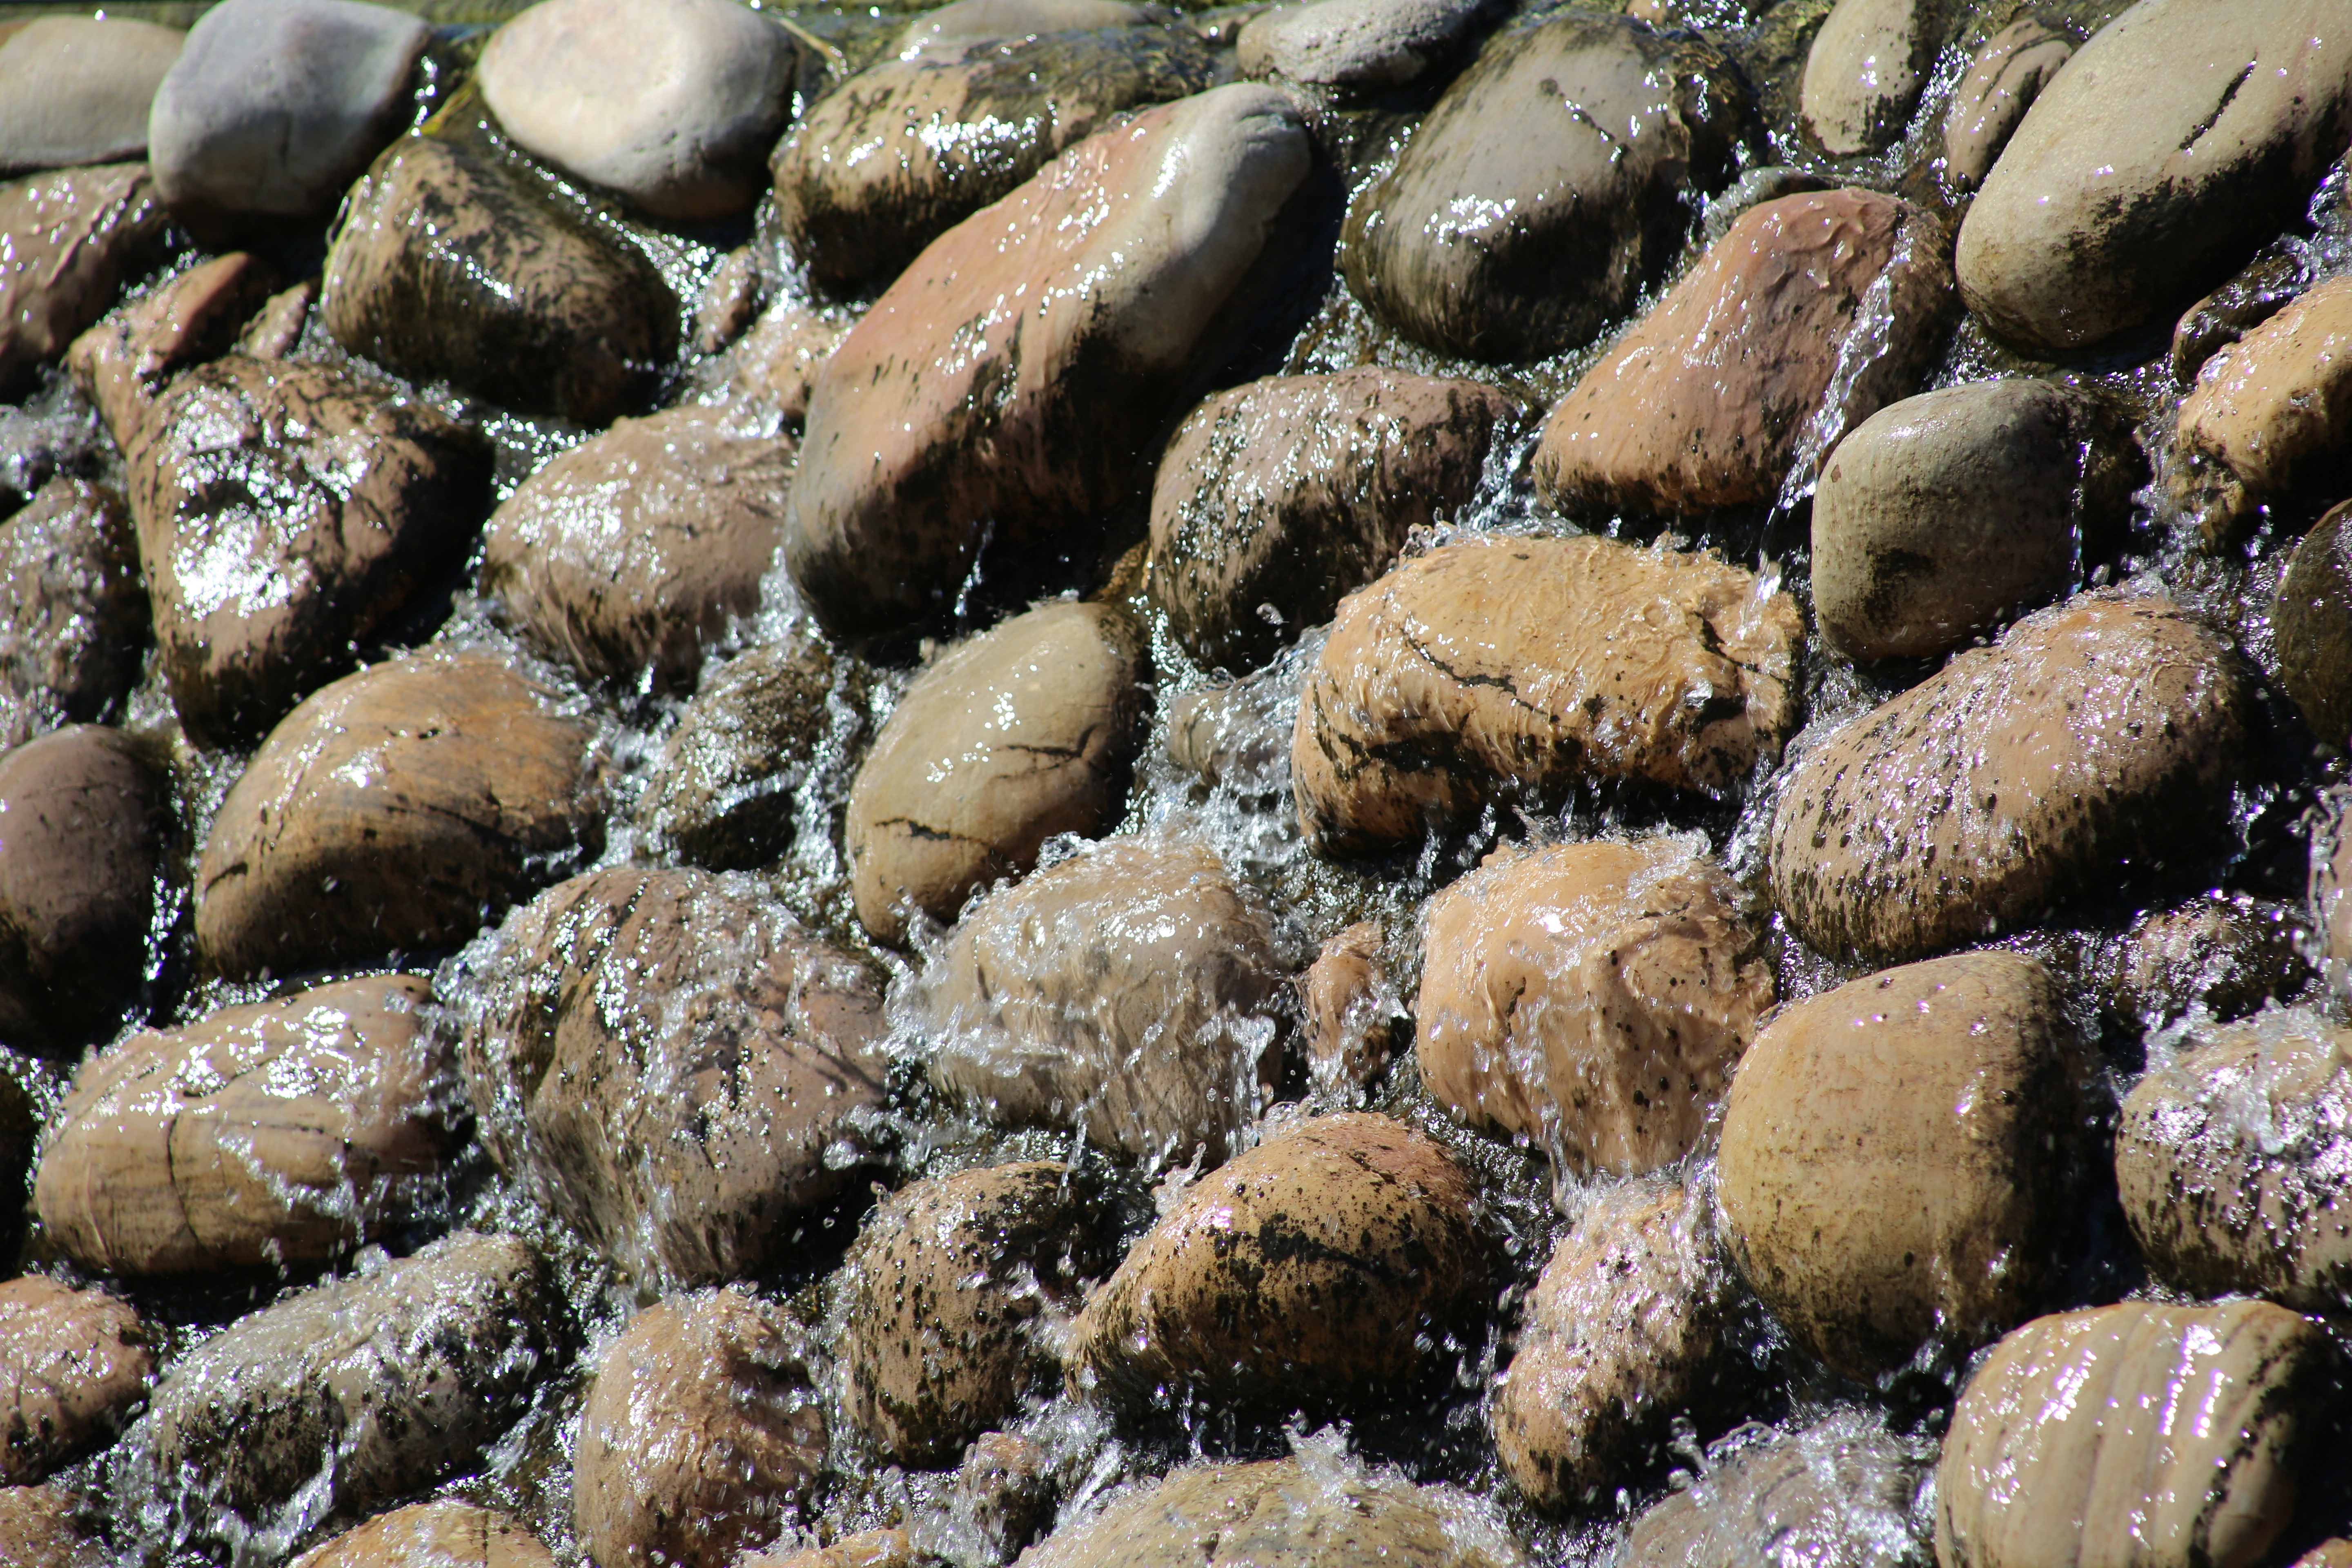
water, nature, waterfall, cold, liquid, light, wet, stone, ripple, motion, environment, stream, dish, food, curve, flow, flowing, splash, produce, natural, smooth, park, fresh, clean, closeup, baking, cookie, dessert, cuisine, splashing, freshness, falling, coconut, aqua, cool, beauty, purity, baked goods, edible mushroom, shiitake, snack food, cookies and crackers